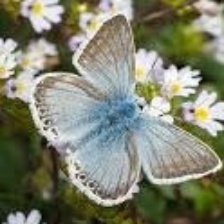
Species: CHALK HILL BLUE
Butterfly family (ImageNet category): lycaenid_butterfly